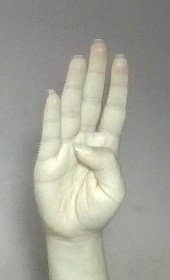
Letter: kaaf